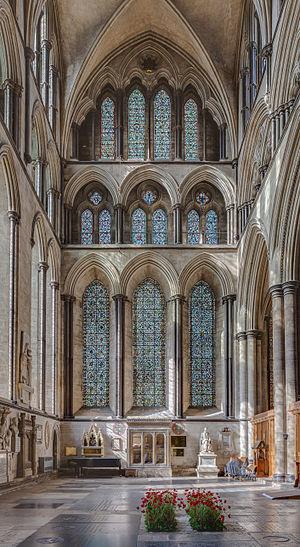
John Blyth ou John Blythe est un religieux anglais né en 1450 et mort le 23 août 1499. Il est évêque de Salisbury de 1493 à sa mort.